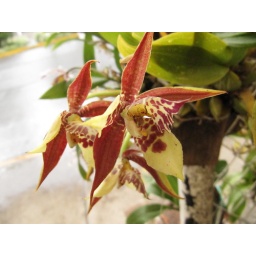
It was Rhynchostele season in Veracruz so there were many of these being sold at the flower market